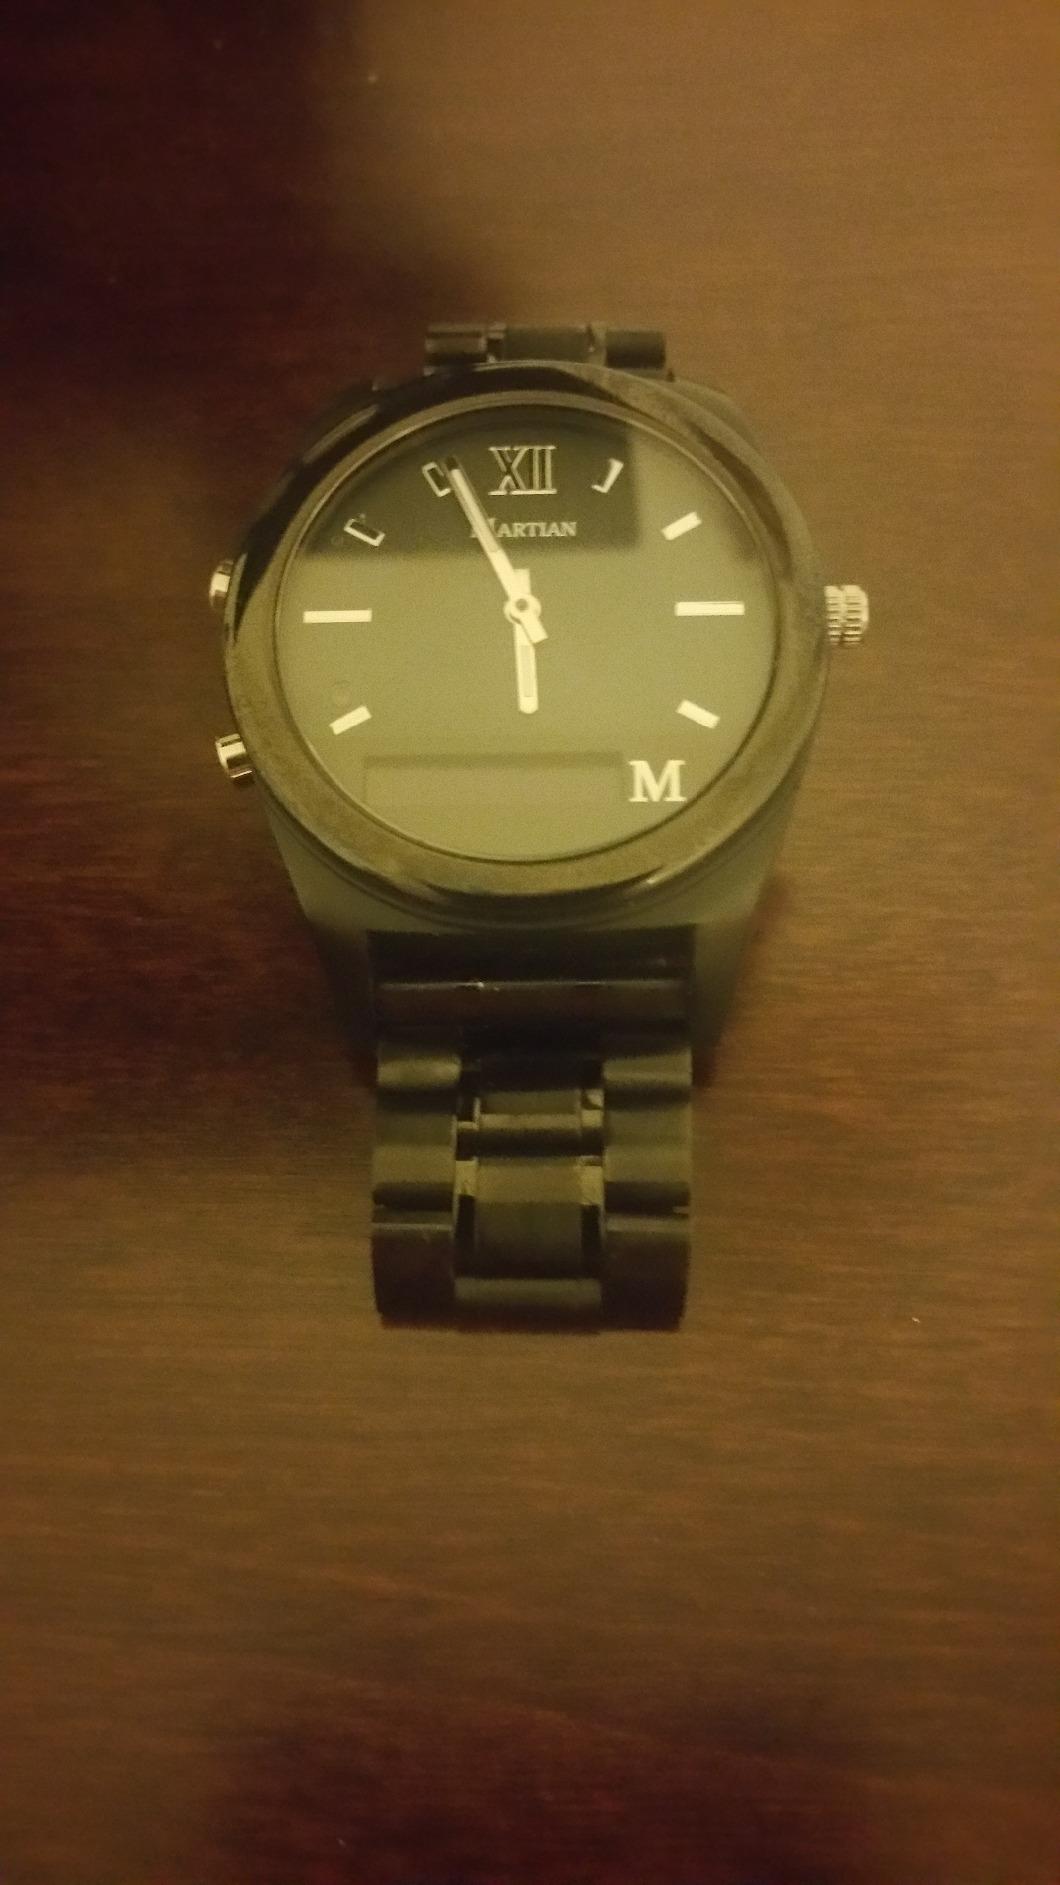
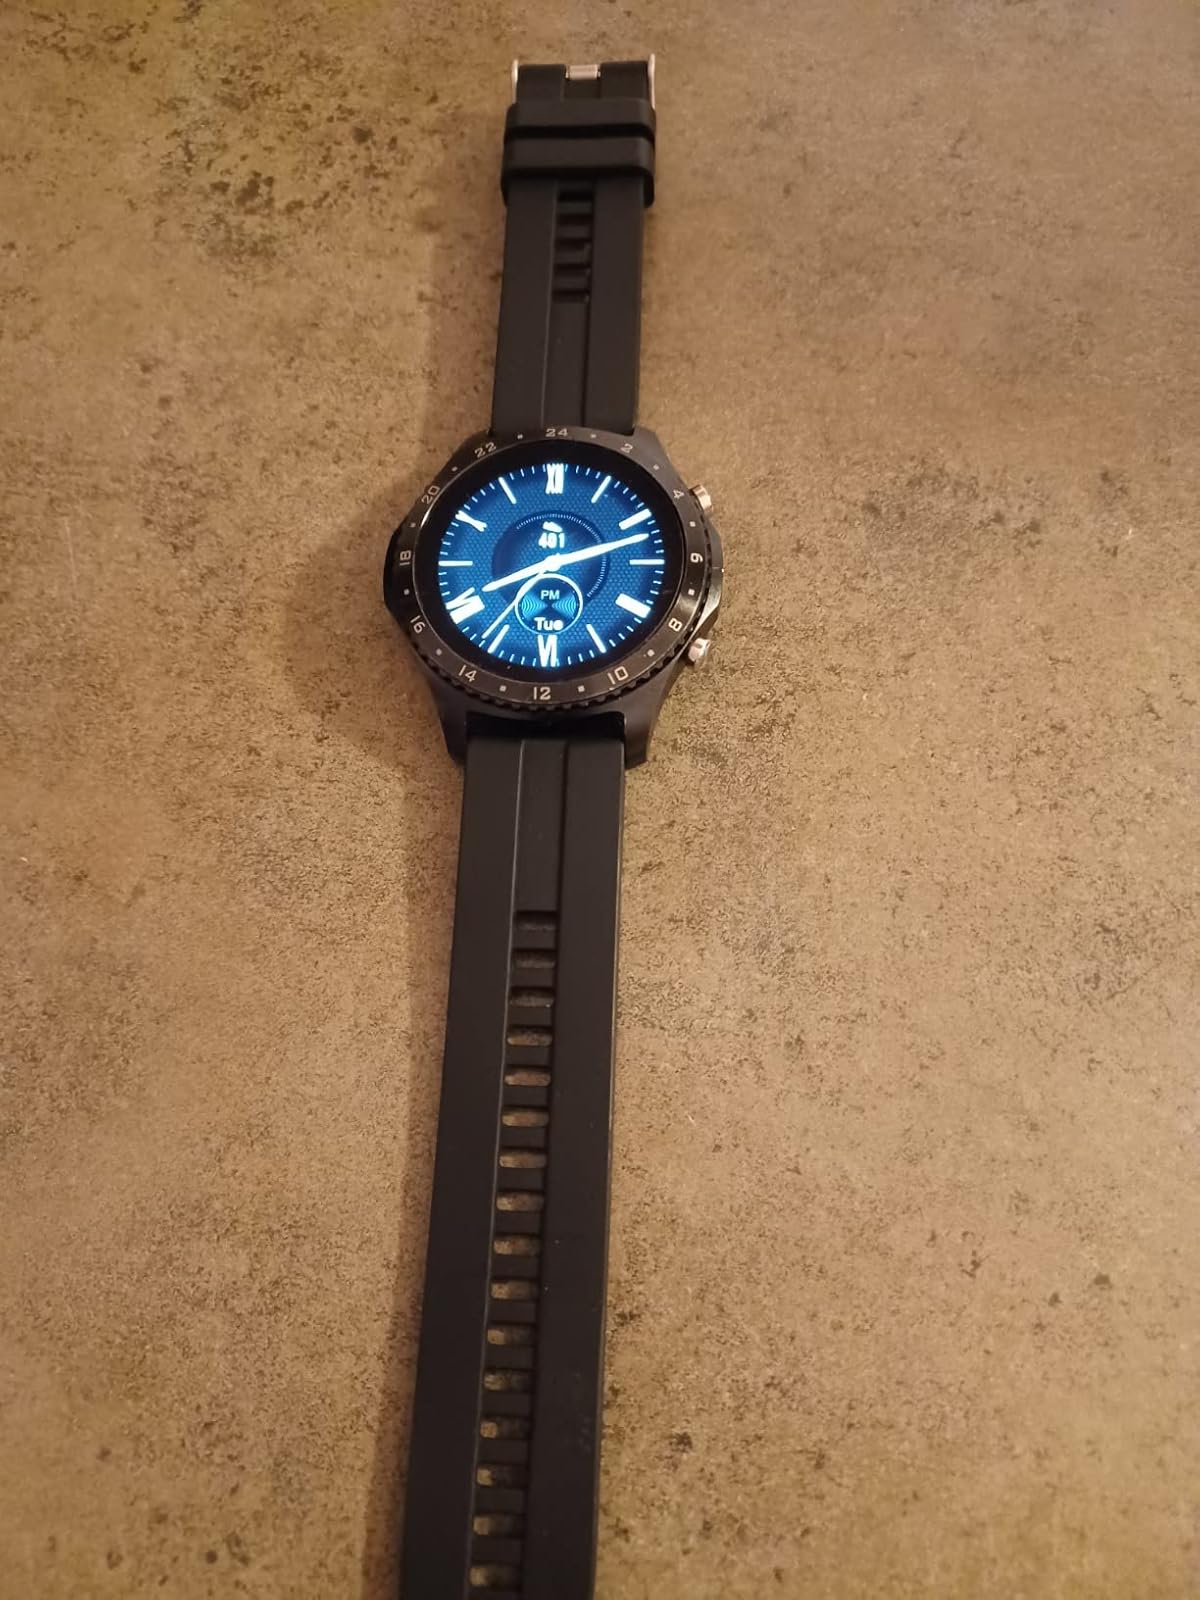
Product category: smartwatch
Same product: no